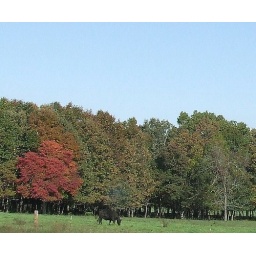
A presumably contented cow munching grass near a pretty fall colored tree